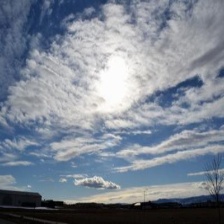
Cloud type: Stratus